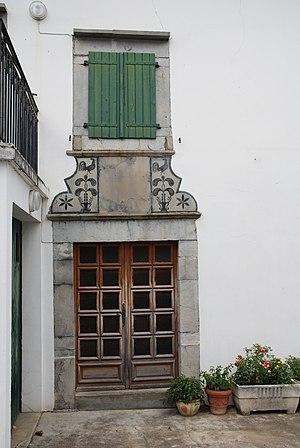
Iholdy est une commune française, située dans le département des Pyrénées-Atlantiques en région Nouvelle-Aquitaine.